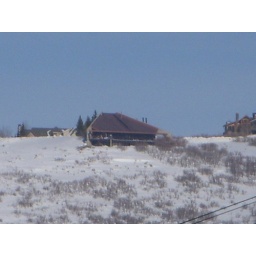
another shot of that cool house on the hill above Park City